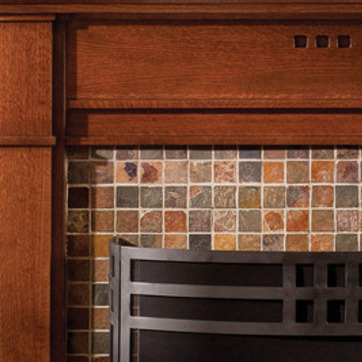
Material: stone